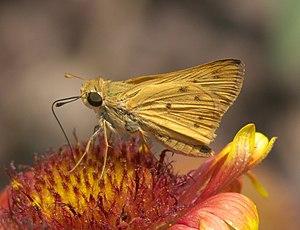
Cet article recense les lépidoptères rhopalocères de Martinique. Ils y sont actuellement représentés par 40 espèces appartenant à cinq familles, auxquelles s'ajoutent une espèce présumée disparue et une citation douteuse.